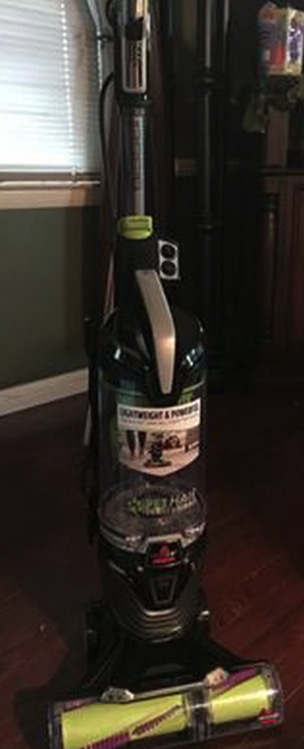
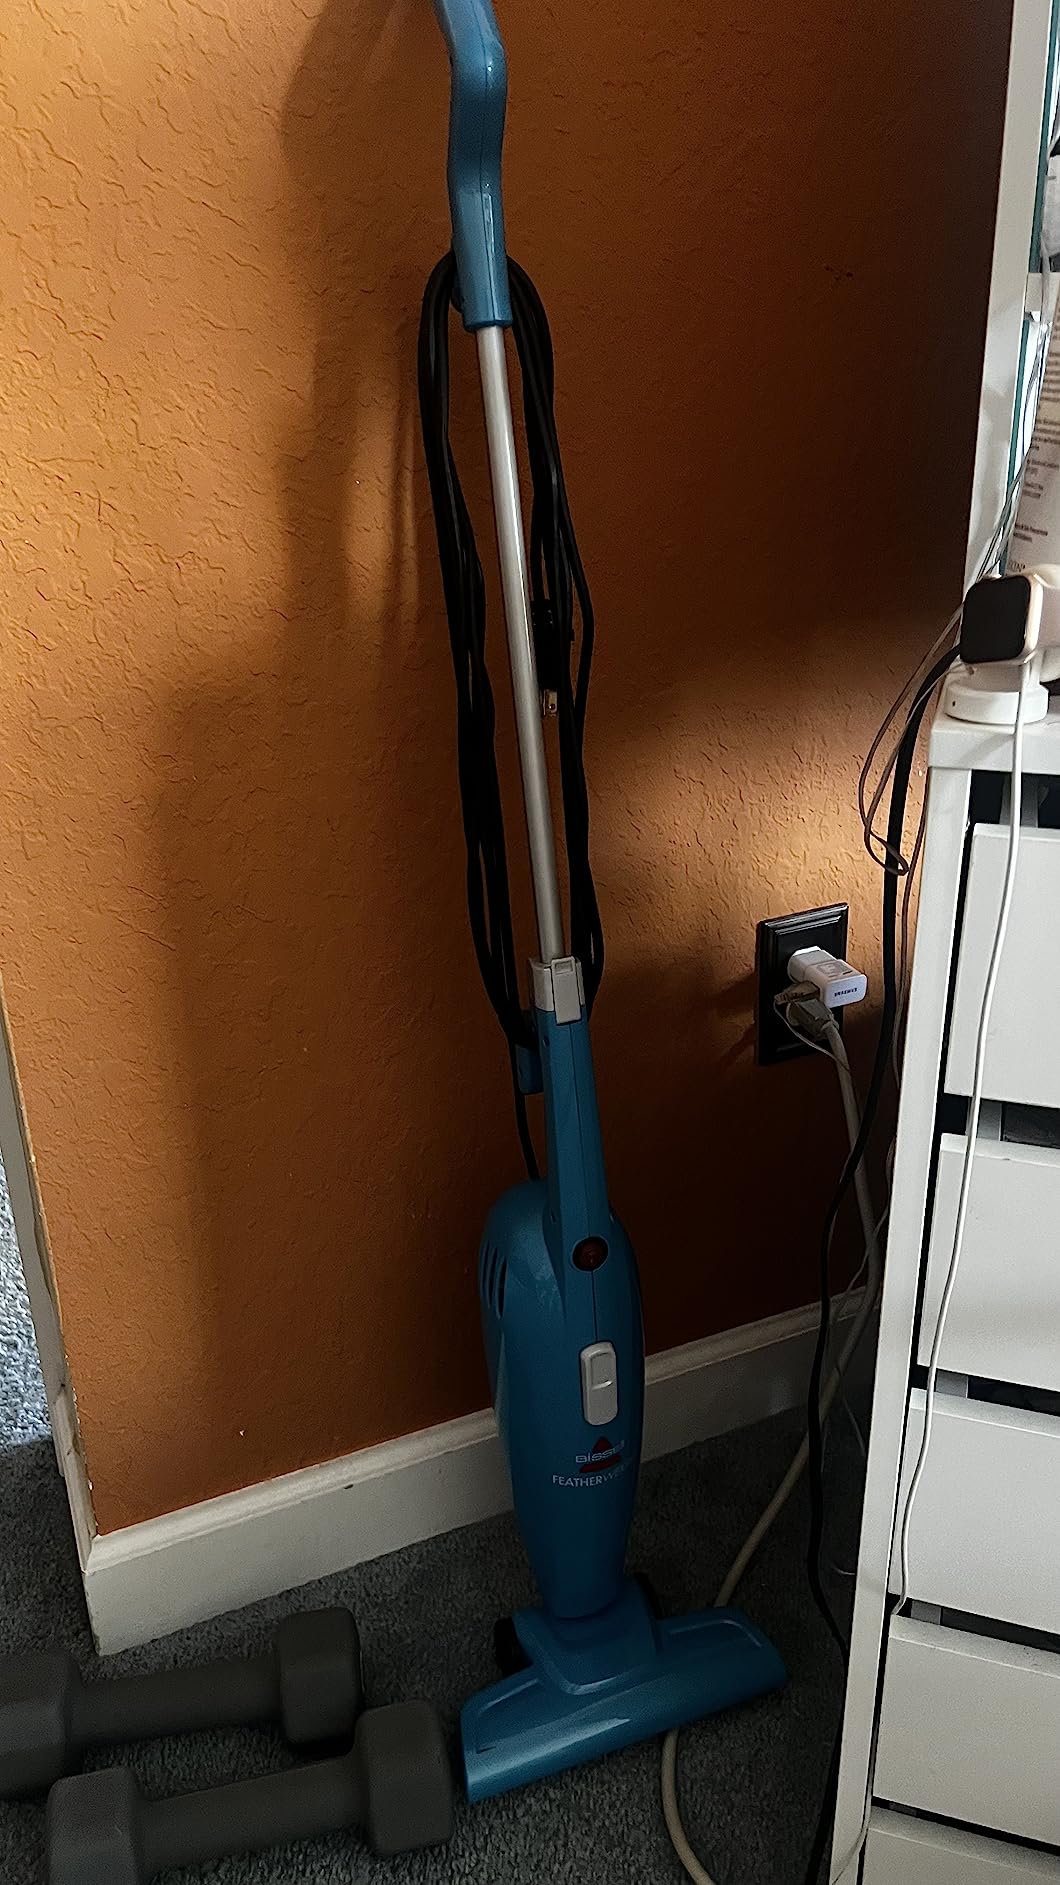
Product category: items_vacuum
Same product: no